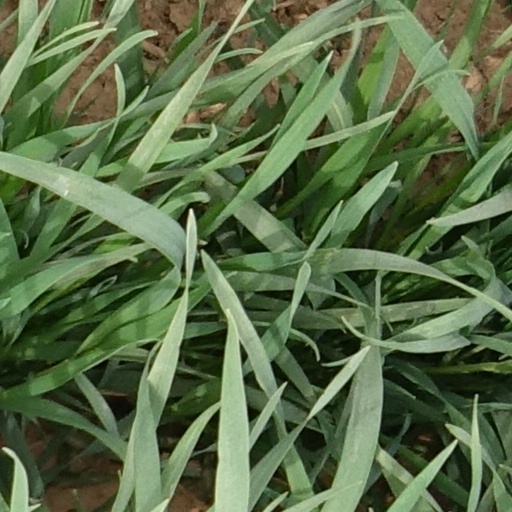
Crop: wheat